Fairmont (band)

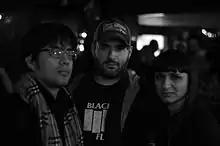
Fairmont in 2013; from left to right: Christian Kisala, Neil Sabatino, and Sam Carradori.

In 2010, Fairmont released their sixth album "Destruction Creation", and the following year Mint 400 Records compiled a retrospective collection of Fairmont's first decade of releases. "The Grand and Grandiose" was released in 2013, followed by a live acoustic EP in 2014. For their 2015 album "8½", Christian Kisala moved from Malletkat to Xylarimba and Vibraphone. Fairmont performed at the 2016 North Jersey Indie Rock Festival. As they finished work on 2017's "A Spring Widow", Kisala switched solely to Vibraphone, and the band also saw the addition of Matt Cheplic, a current member of the Bitter Chills, and bassist Mike Burns who formerly played with Sabatino in the punk band Little Green Men in the 1990s. Their tenth studio album "We Will Burn That Bridge When We Get To It" was released in 2018, and features Lisa Grabinski on keyboards and vocals. Kisala moved to drums, while longtime drummer Andy Applegate went on medical leave. In January 2019, "We Will Burn That Bridge When We Get To It" debuted on the NACC radio charts at No. 143 and climbed to No. 126 in its third week; Fairmont's second release to chart on college radio charts. With the 2020 album "Liminal Spaces" Fairmont changed lineups again to include Matt Cheplic switching to bass guitar and Evan Pope joined on rhythm guitar. In December 2020, "Liminal Spaces" debuted on the NACC radio charts at No. 127 and peaked at #116 in its four weeks on the charts; Fairmont's third release to chart on college radio charts. On Fairmont's 12th studio album "Recluse Jamboree" they debuted at #98 on the NACC charts, the highest the band had ever charted and landed at #14 on the Sub-Modern Chart in its first week and spent 3 weeks on the charts. In 2025 the band reached its highest chart position with NACC at #91 in its three weeks on with the LP “I Wish I Was Stupid.”